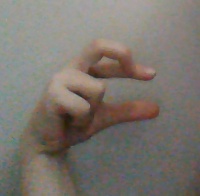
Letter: thal